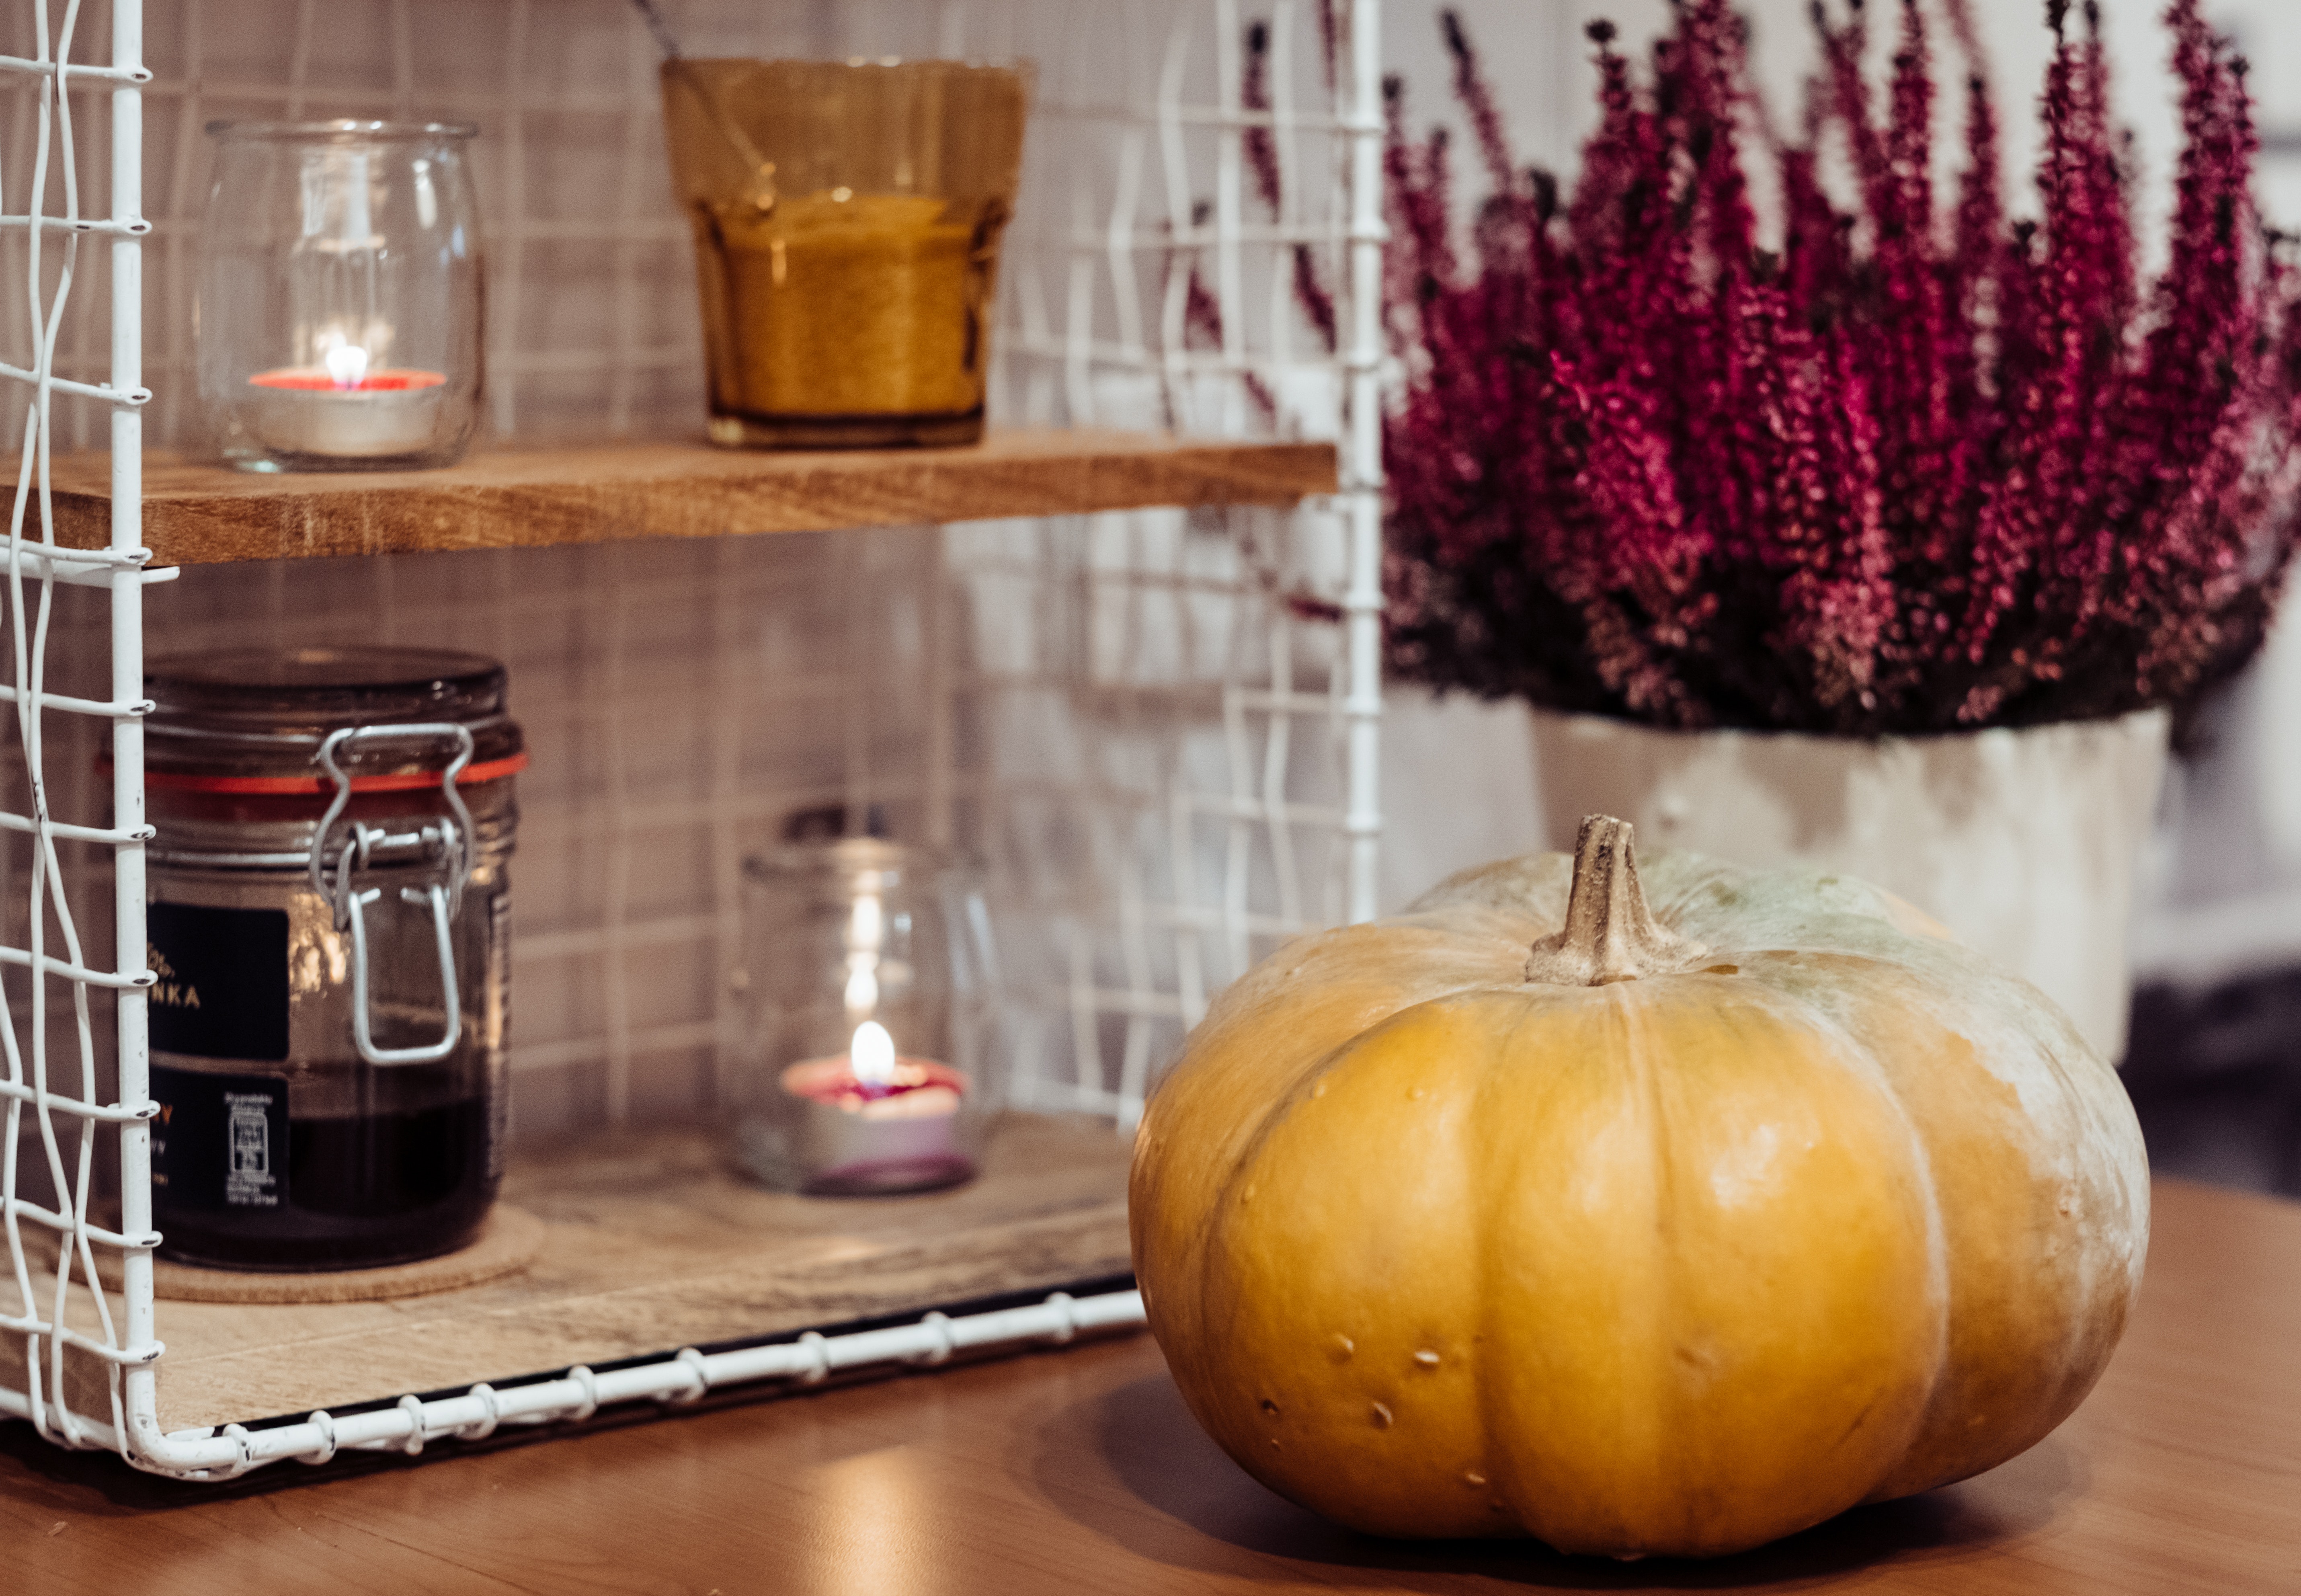
pumpkin, winter squash, calabaza, cucurbita, still life photography, still life